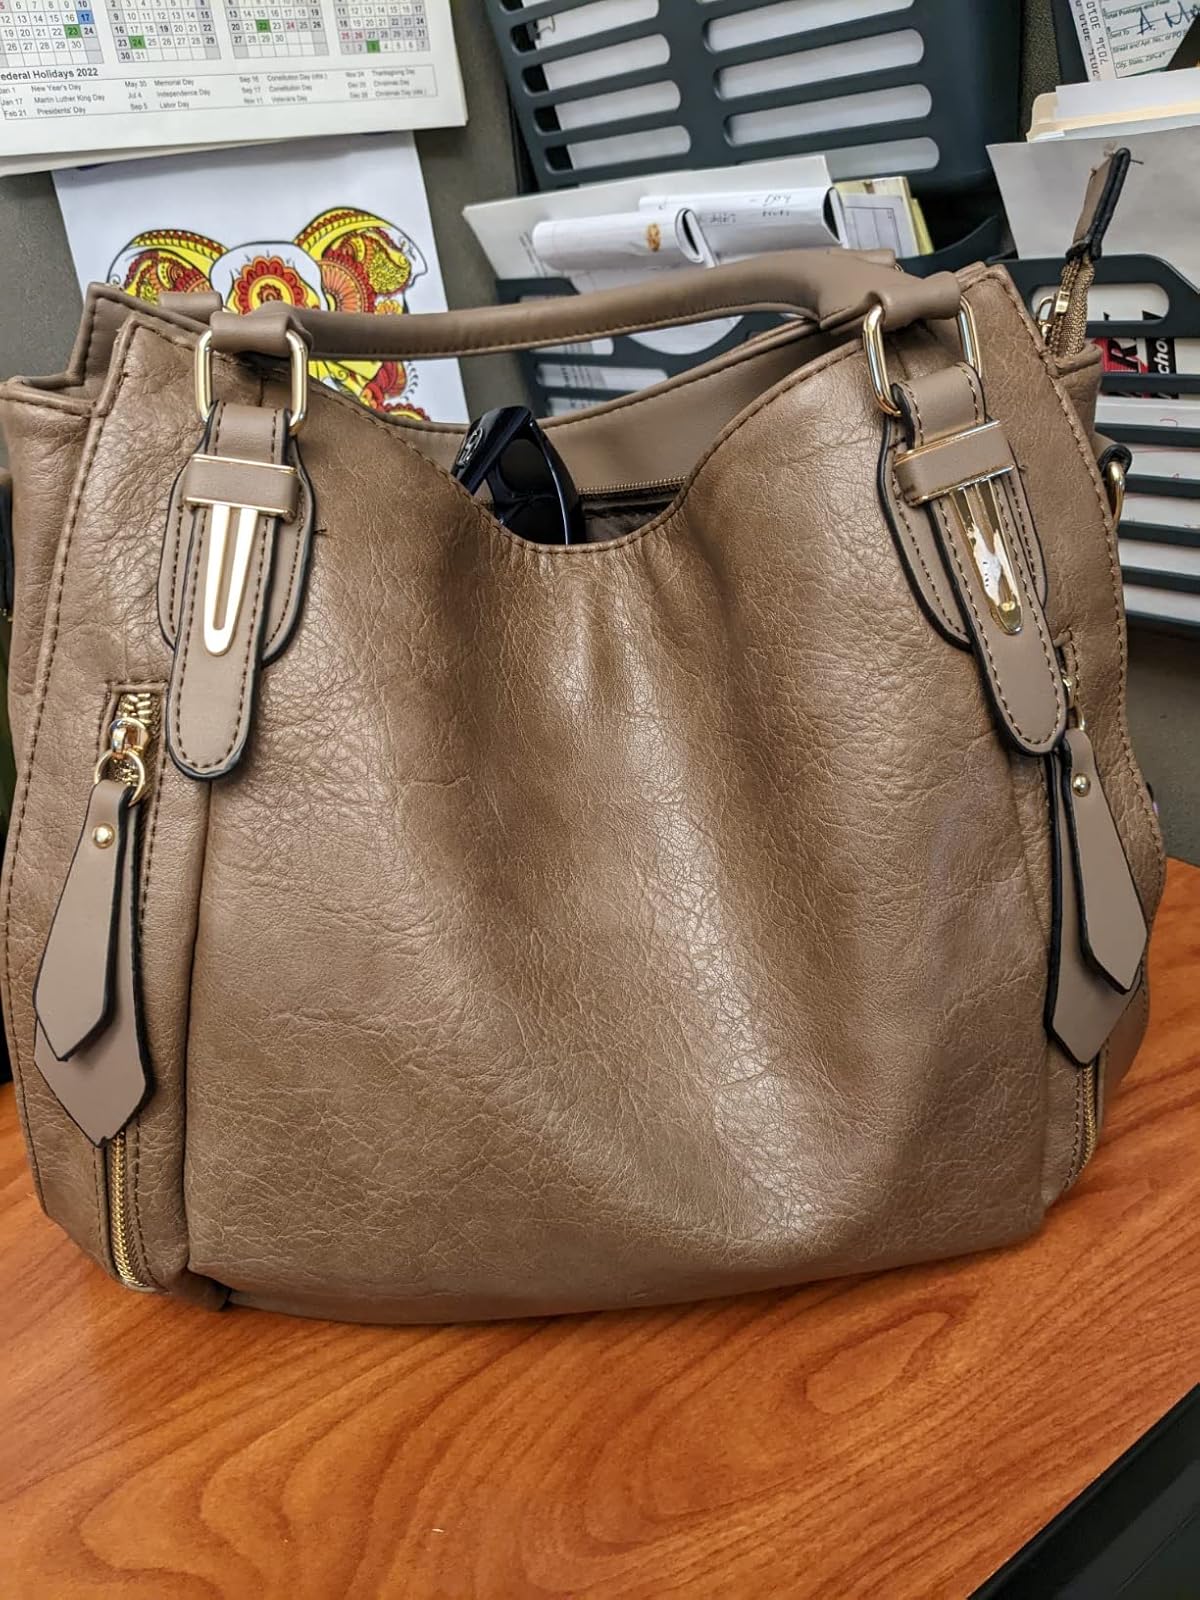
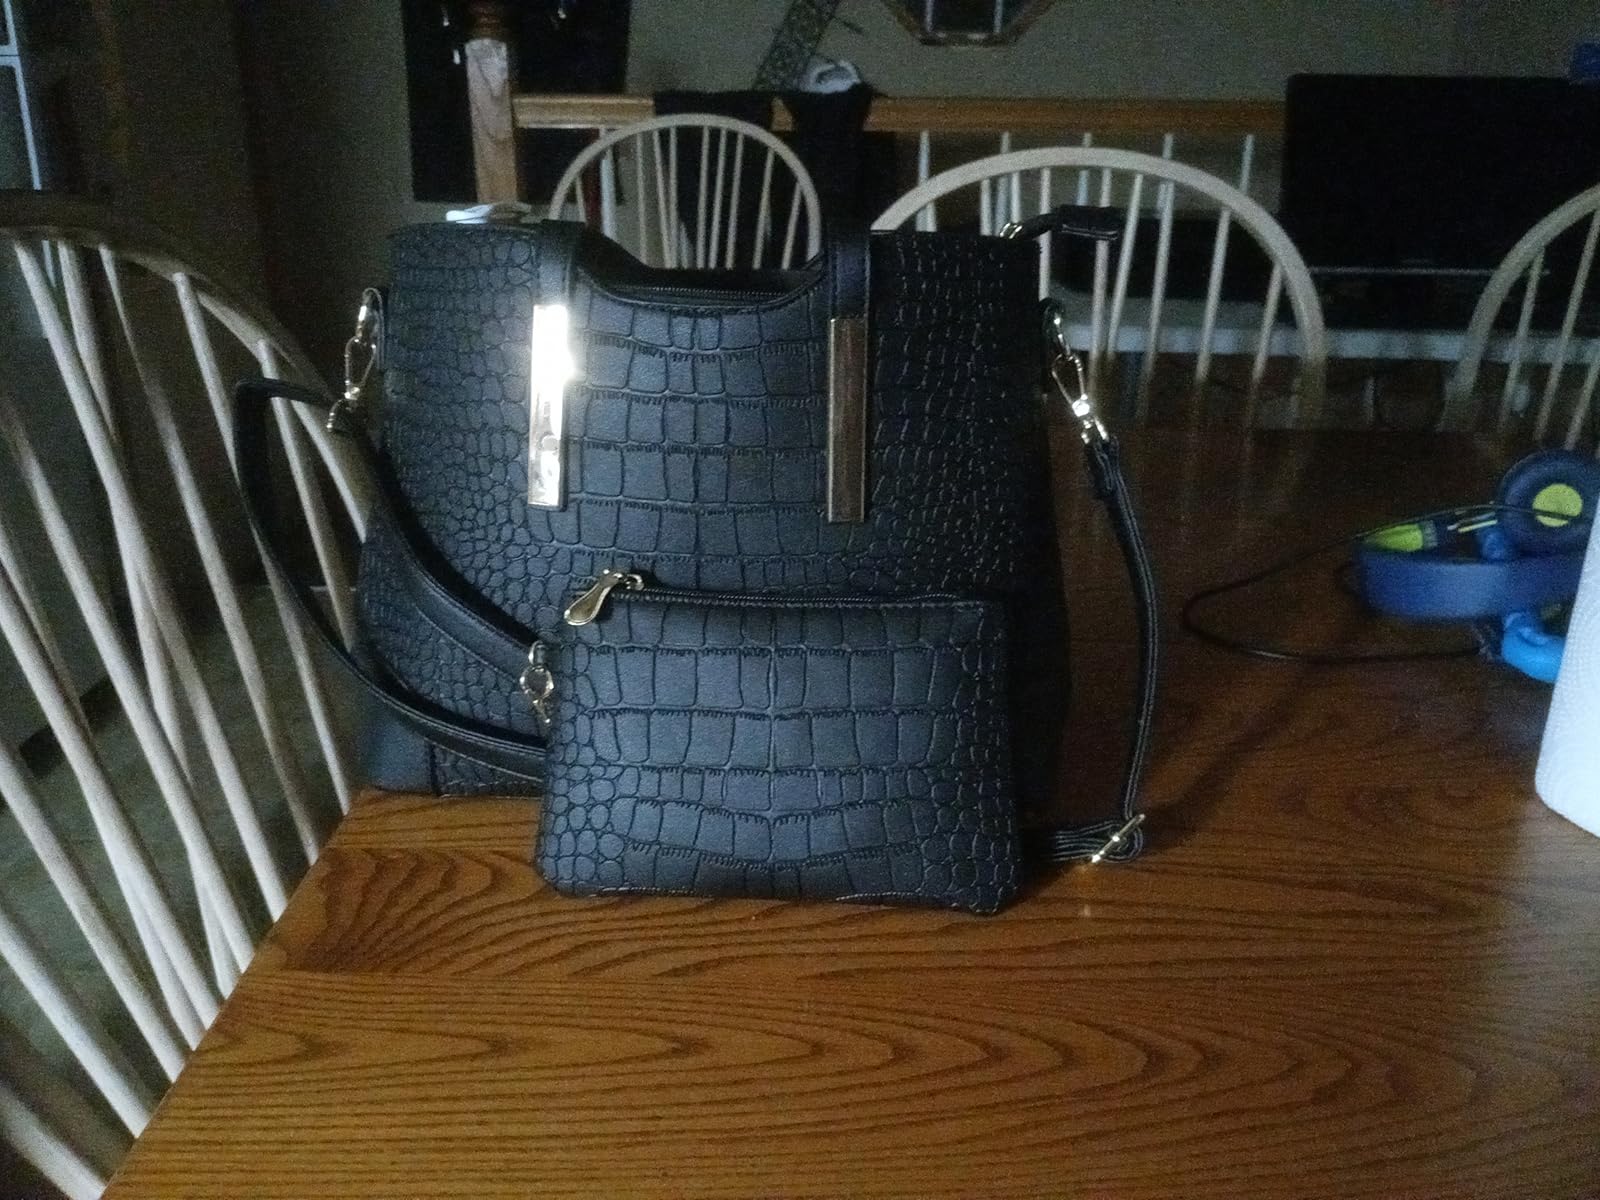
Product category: accessories_handbag
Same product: no